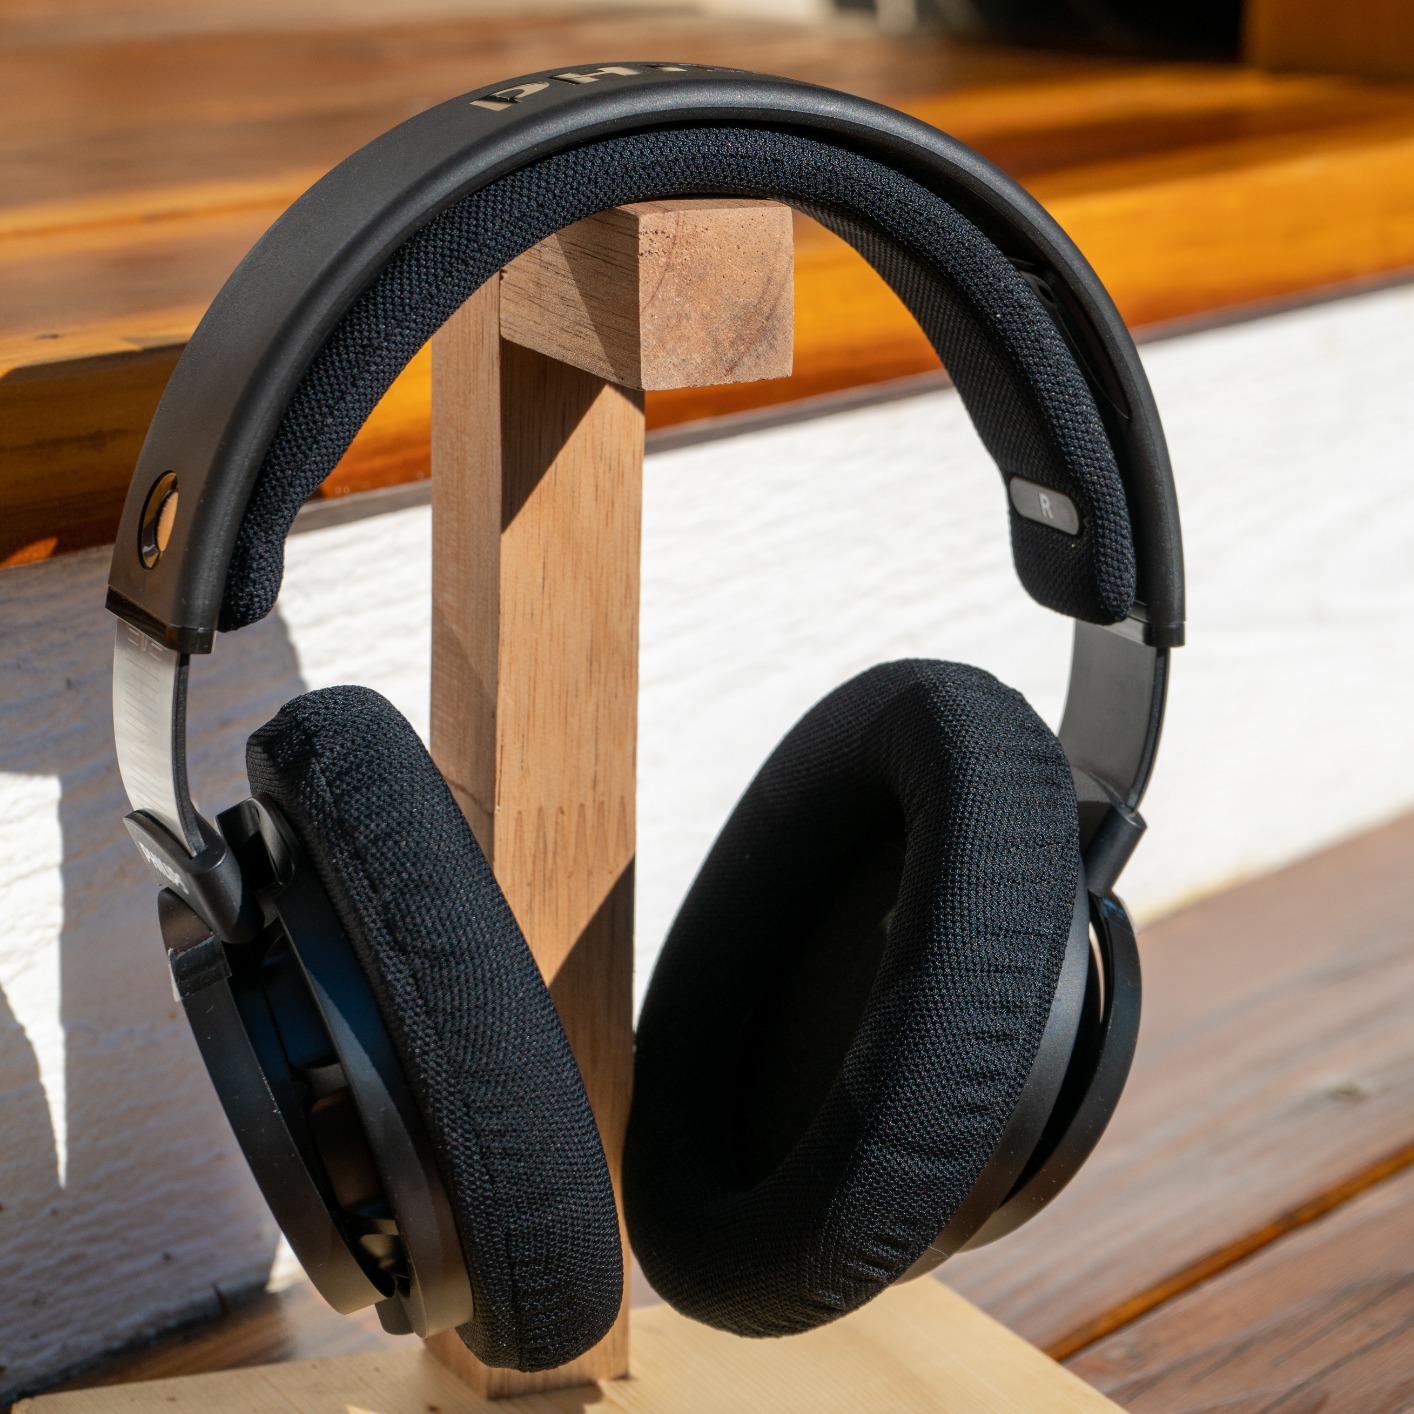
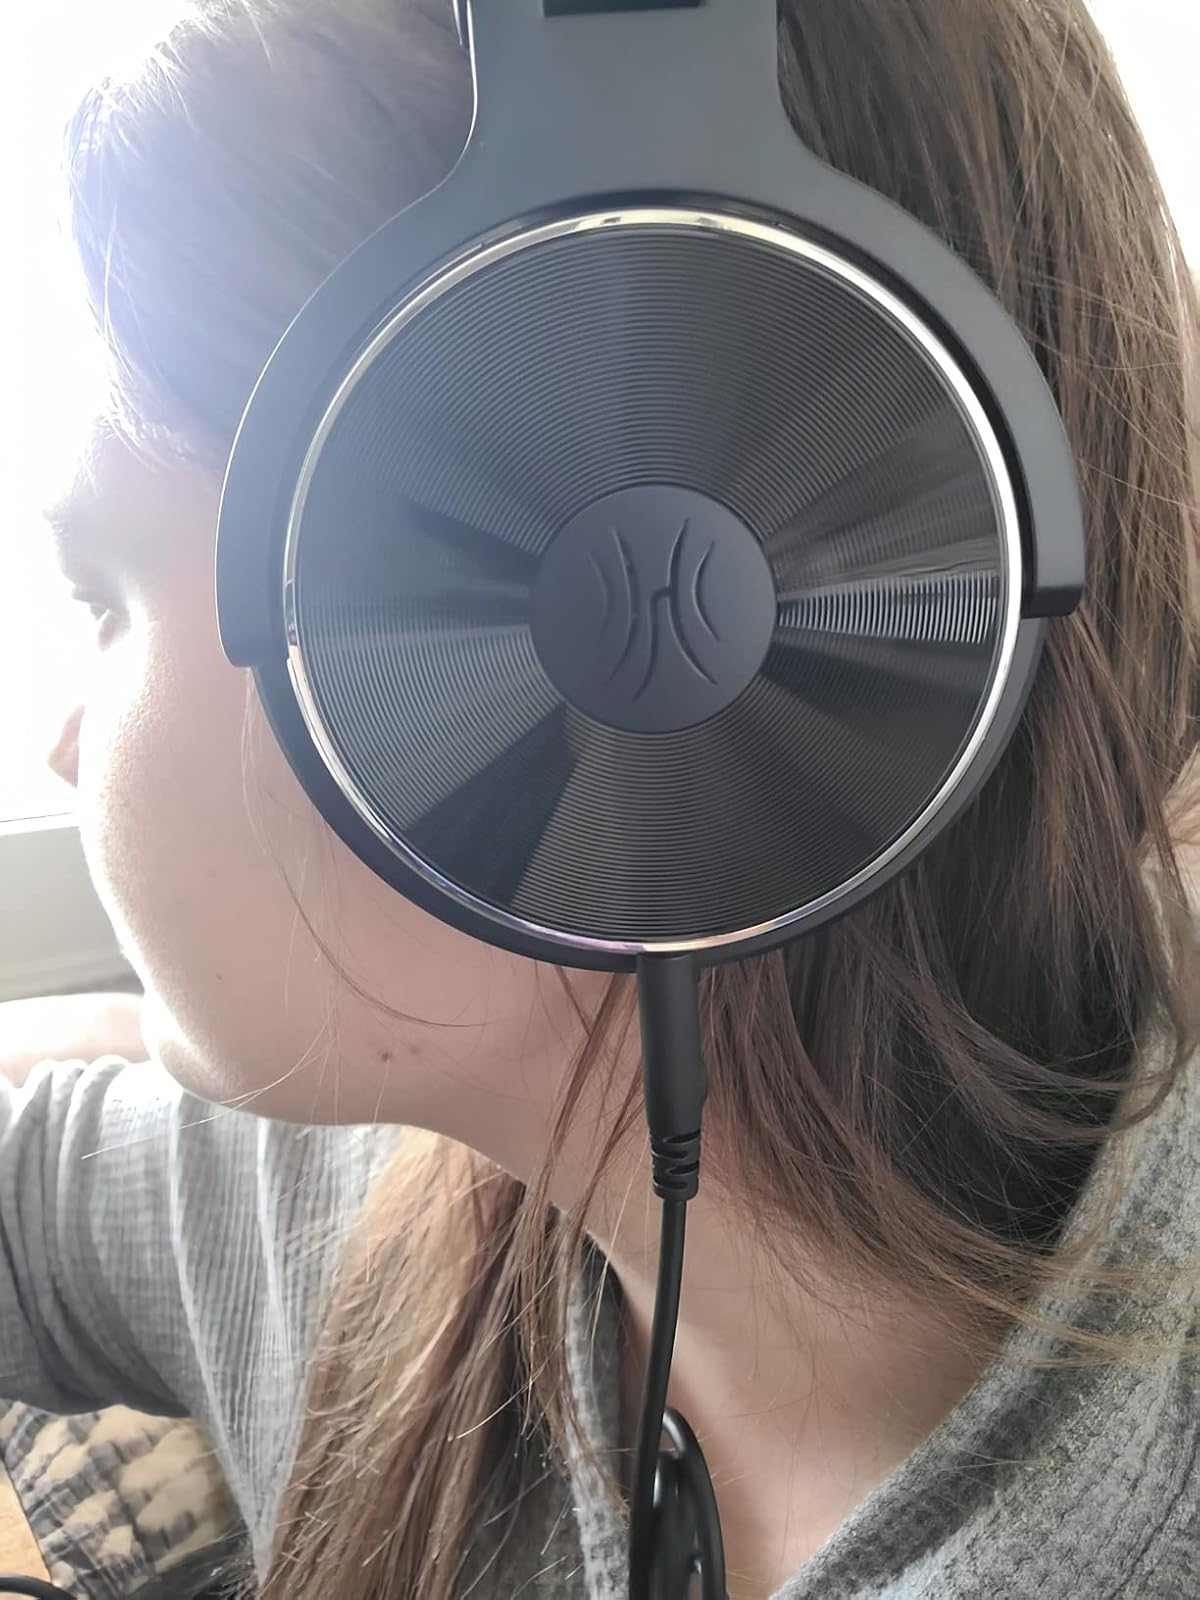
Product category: headphones
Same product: no